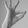
ASL letter: F